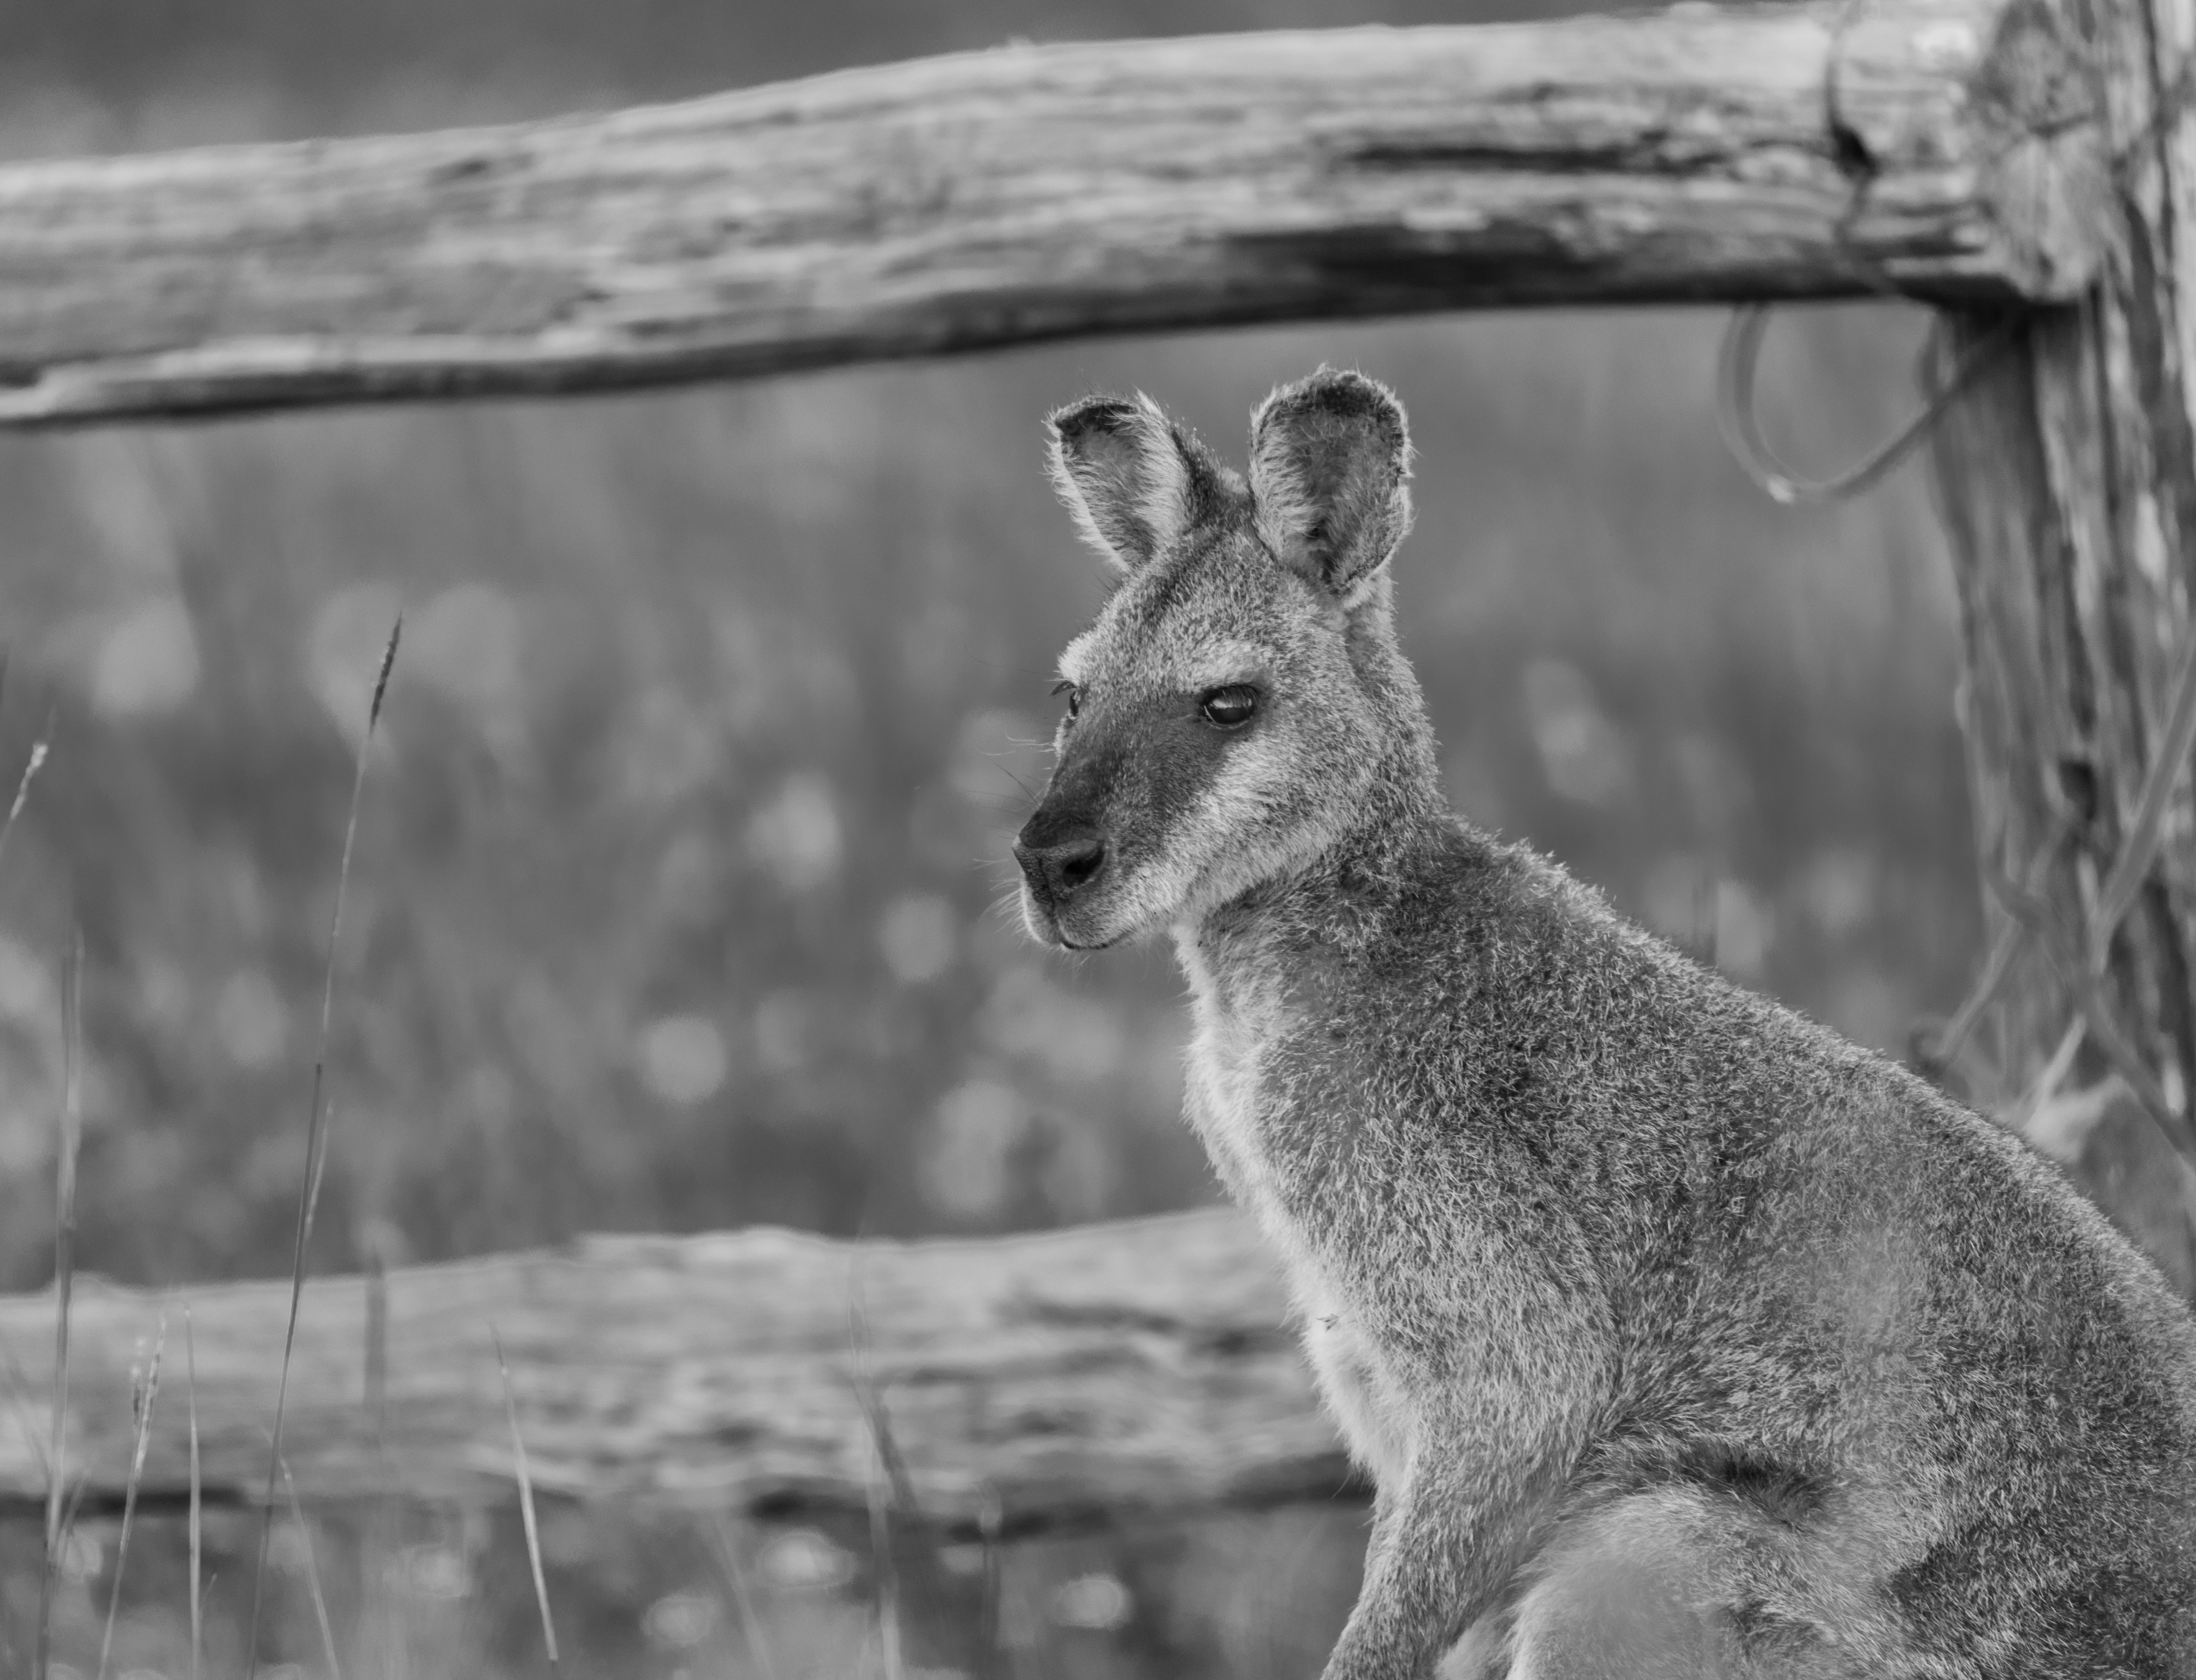
black and white, wildlife, mammal, monochrome, fauna, kangaroo, wallaby, vertebrate, marsupial, macropodidae, monochrome photography